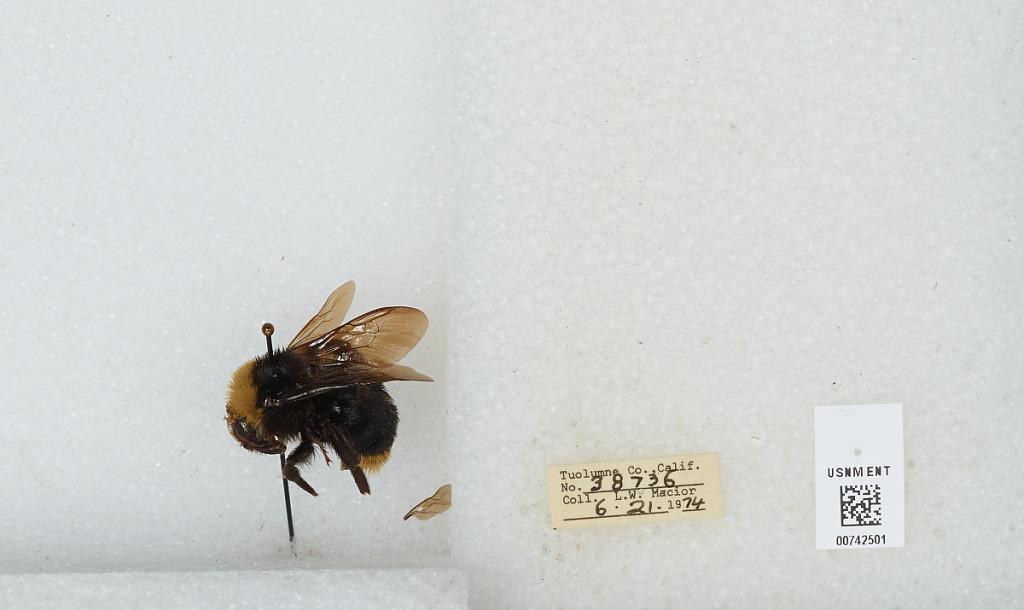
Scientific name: Bombus (Crotchiibombus) crotchii Cresson
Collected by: L. Macior
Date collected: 1974-6-21
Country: United States
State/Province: California
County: Tuolumne
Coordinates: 38.02, -119.94